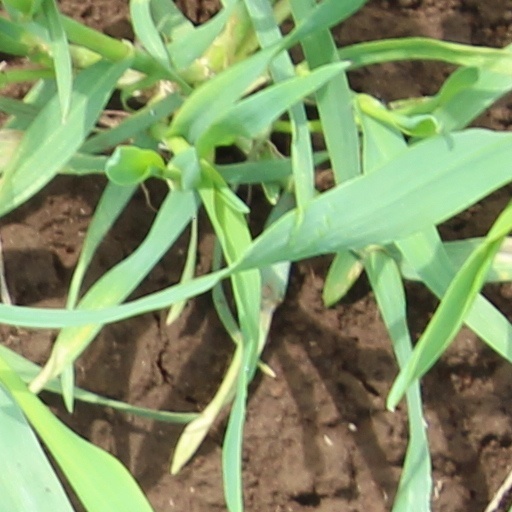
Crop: wheat